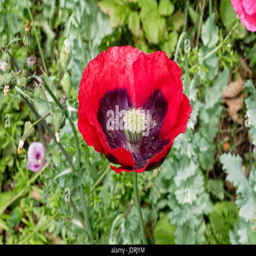
close up of a red and black poppy in full bloom growing in a hedgerow